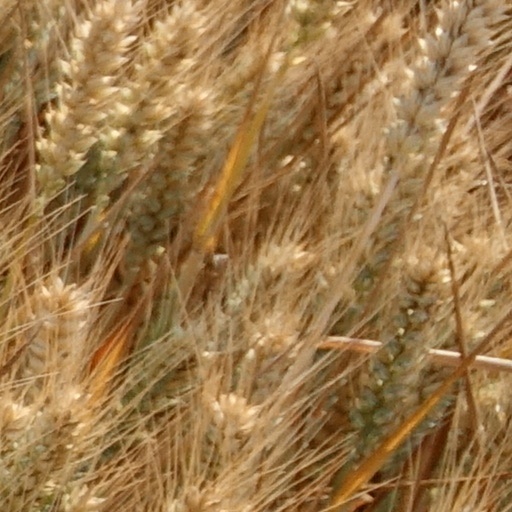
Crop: wheat